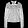
Label: Coat